Luciano Borgognoni

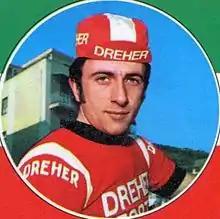
Borgognoni in 1973

Luciano Borgognoni (12 October 1951 – 2 August 2014) was an Italian cyclist. As an amateur he won the 4000 m team pursuit event at the 1971 World Championships and placed fifth and ninth in the individual and team pursuit at the 1972 Summer Olympics, respectively. After the Olympics he became professional road racer and won the Giro del Friuli and one stage in the Giro di Sardegna in 1974. He rode the Giro d’Italia in 1973–82 and won two stages in 1977. He failed to complete the 1976 Tour de France.